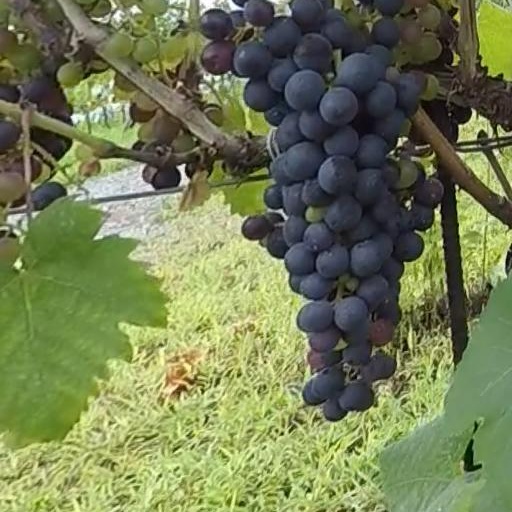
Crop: grape